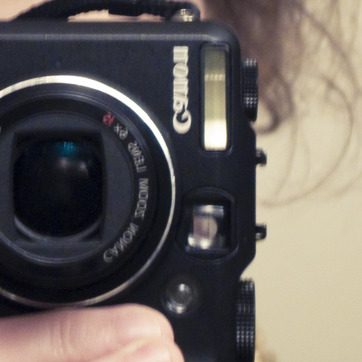
Material: plastic